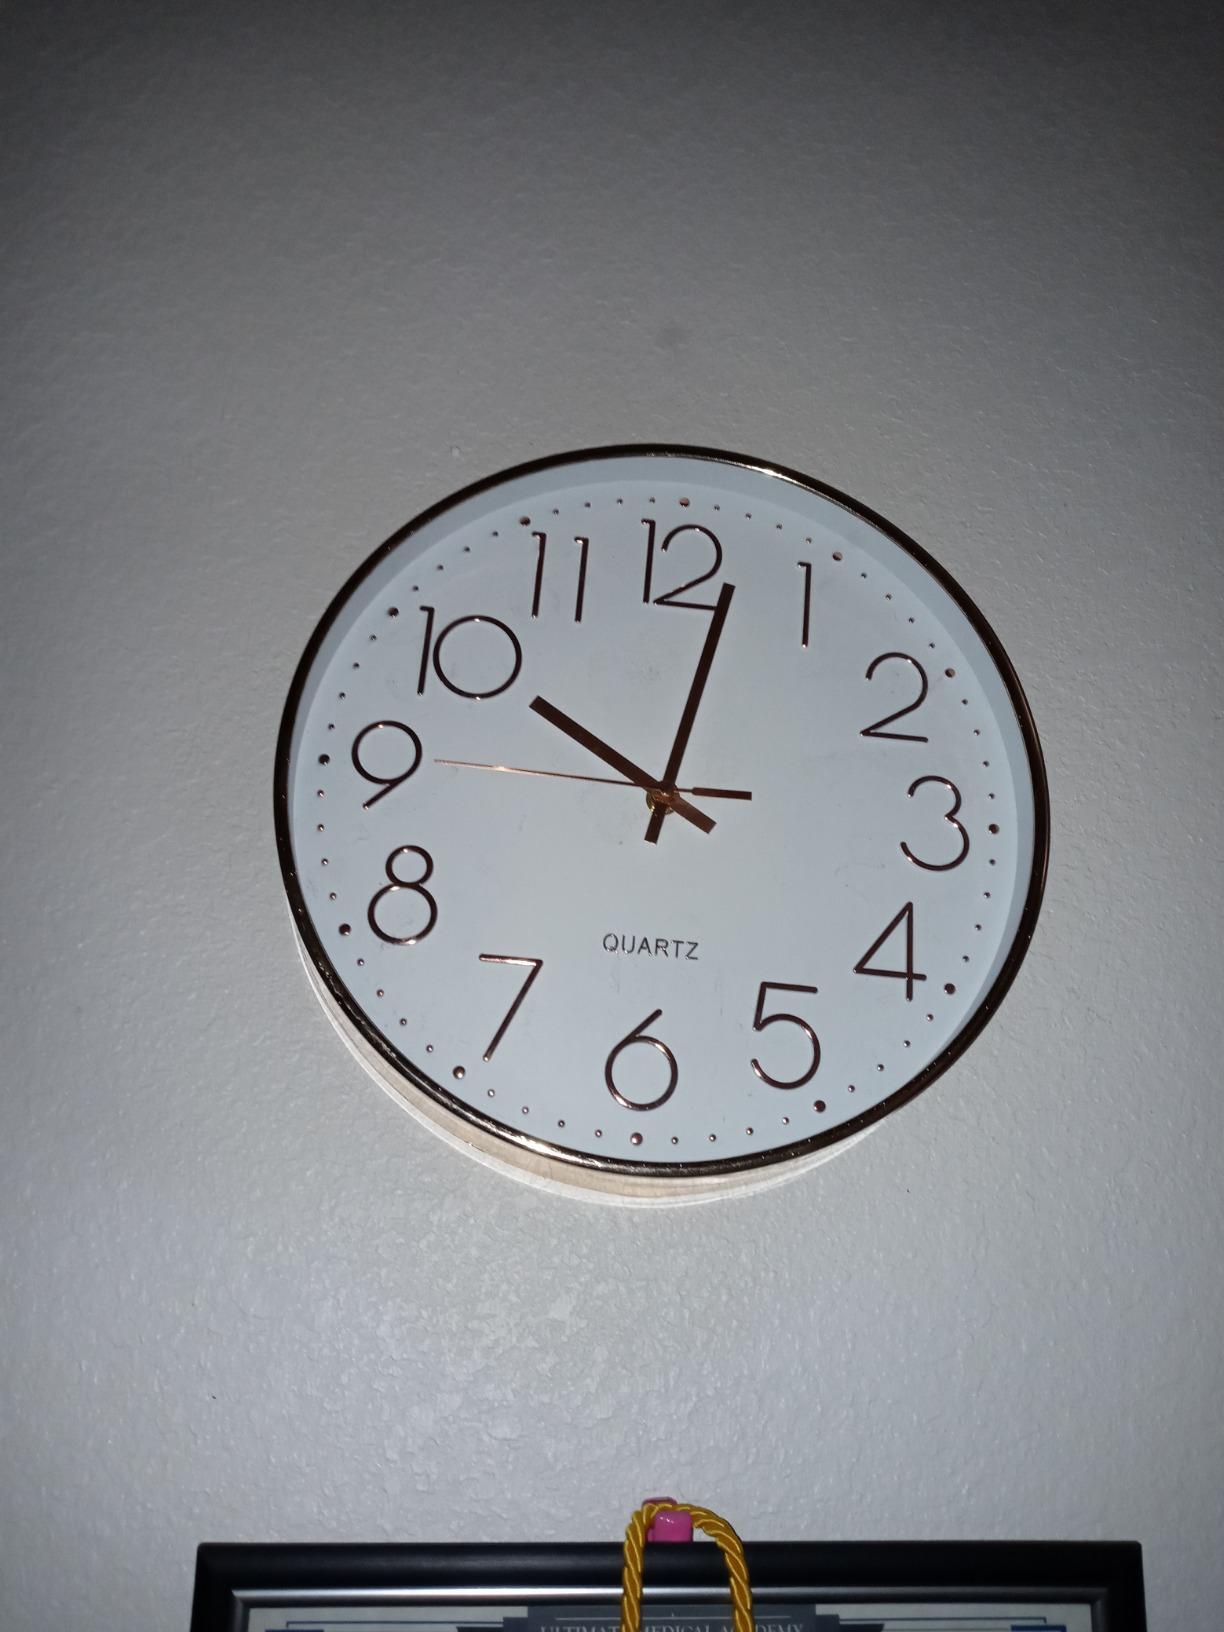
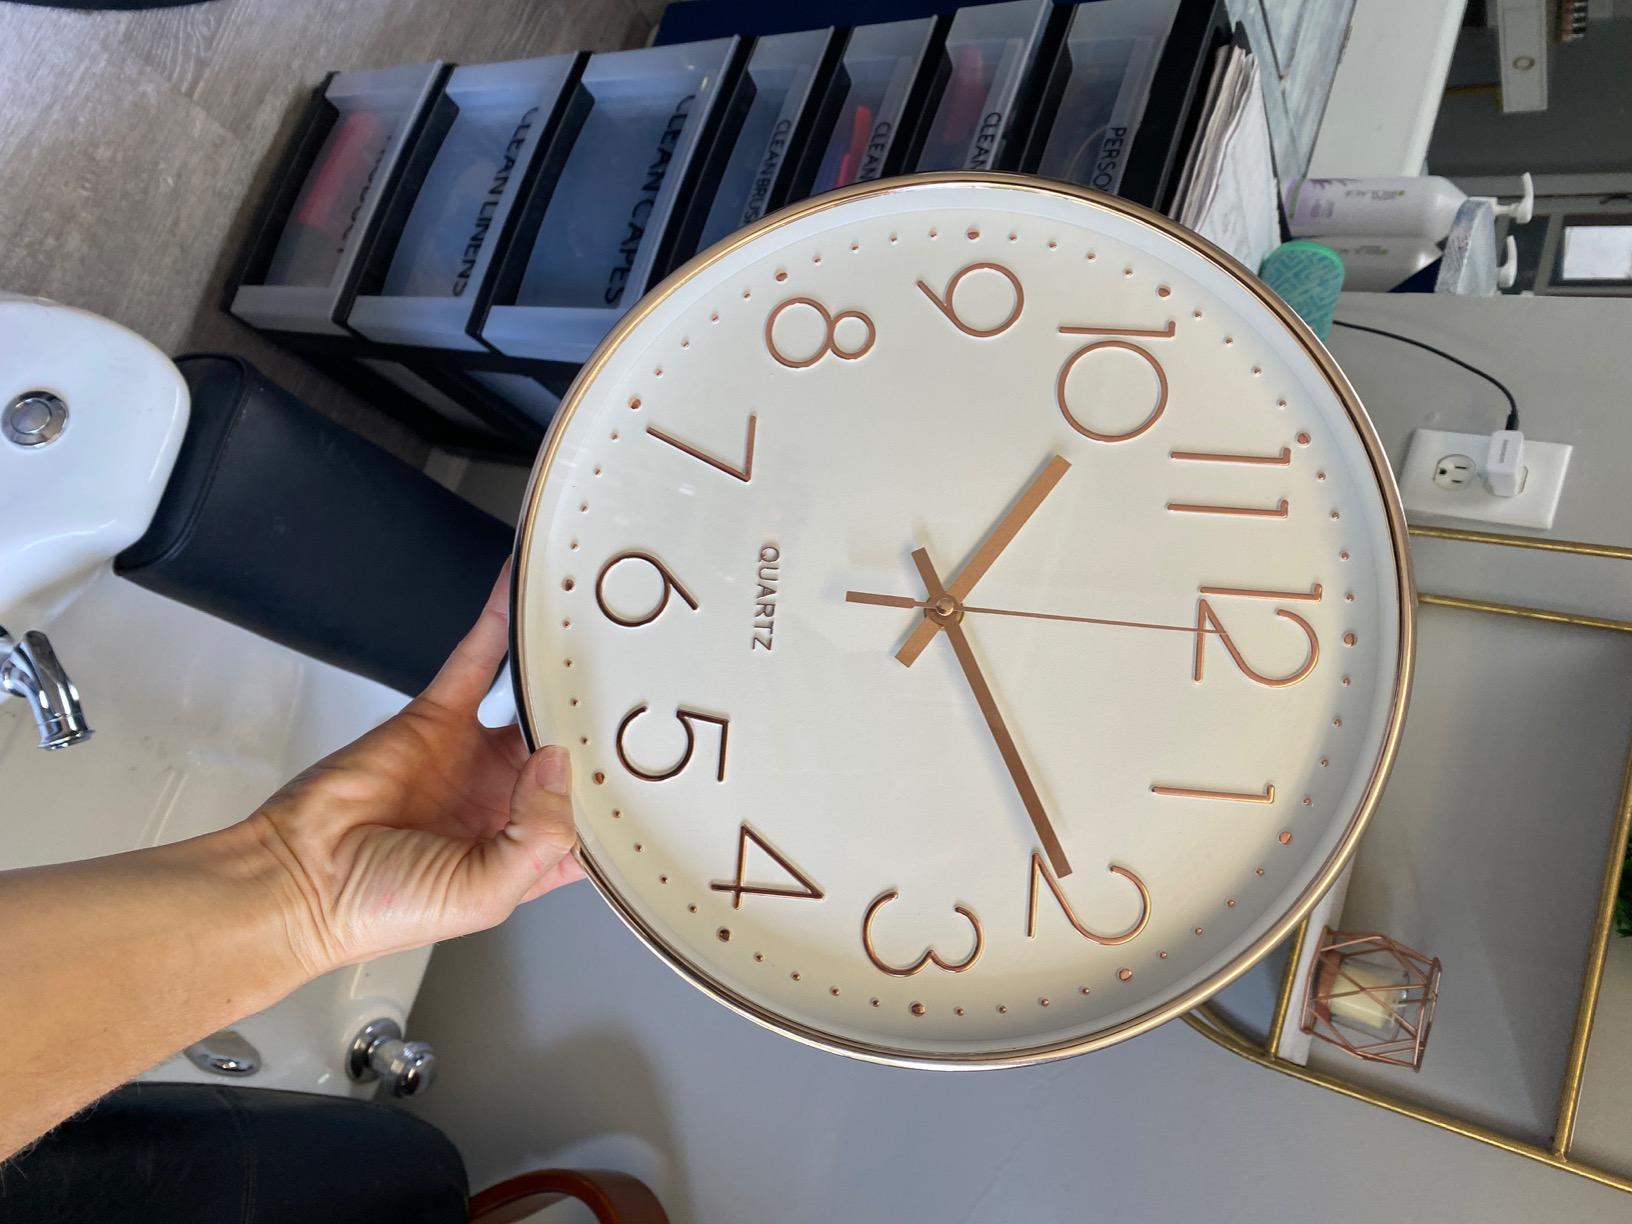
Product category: clock
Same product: yes